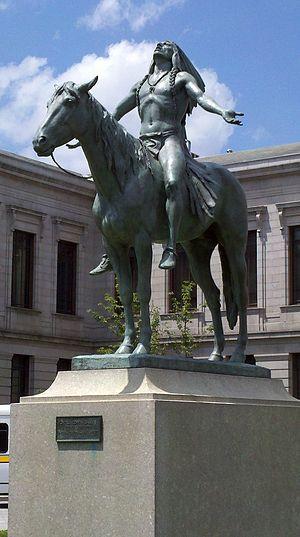
Cyrus Edwin Dallin, né le 22 novembre 1861 à Springville et mort le 14 novembre 1944 à Arlington, est un sculpteur et archer américain.